Queen of the Lakes

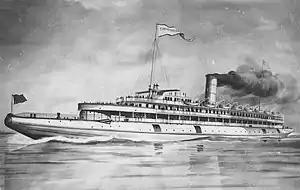
SS "Christopher Columbus", "Queen of the Lakes" from 1892 to 1893

The earliest vessels on the Great Lakes were human powered canoes and bateaux. Sources differ as to what vessel qualifies as the first real "ship" on the lakes. Many say it was , built by LaSalle through the winter and spring of 1678 and 1679, and launched in May of that year to sail the upper lakes (above Niagara). Reports of its size vary from long. Contemporary chroniclers called it both a bark and a brigantine. "Le Griffon" was soon lost. It was last seen on September 18, 1679 and was lost with all hands. Her final location is unknown. Those who consider "Le Griffon" to have been the first ship on the lakes—and hence, the first Queen—also consider her to have been the first lost.